Glenn Branca

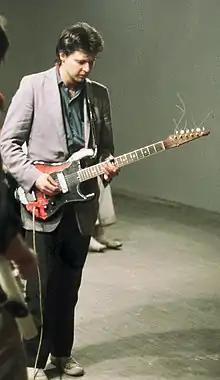
Branca performing at Hallwalls (circa 1980)

Glenn Branca (October 6, 1948 – May 13, 2018) was an American avant-garde composer, guitarist, and luthier. Known for his use of volume, alternative guitar tunings, repetition, droning, and the harmonic series, he was a driving force behind the genres of no wave, totalism and noise rock. Branca received a 2009 Foundation for Contemporary Arts Grants to Artists Award.